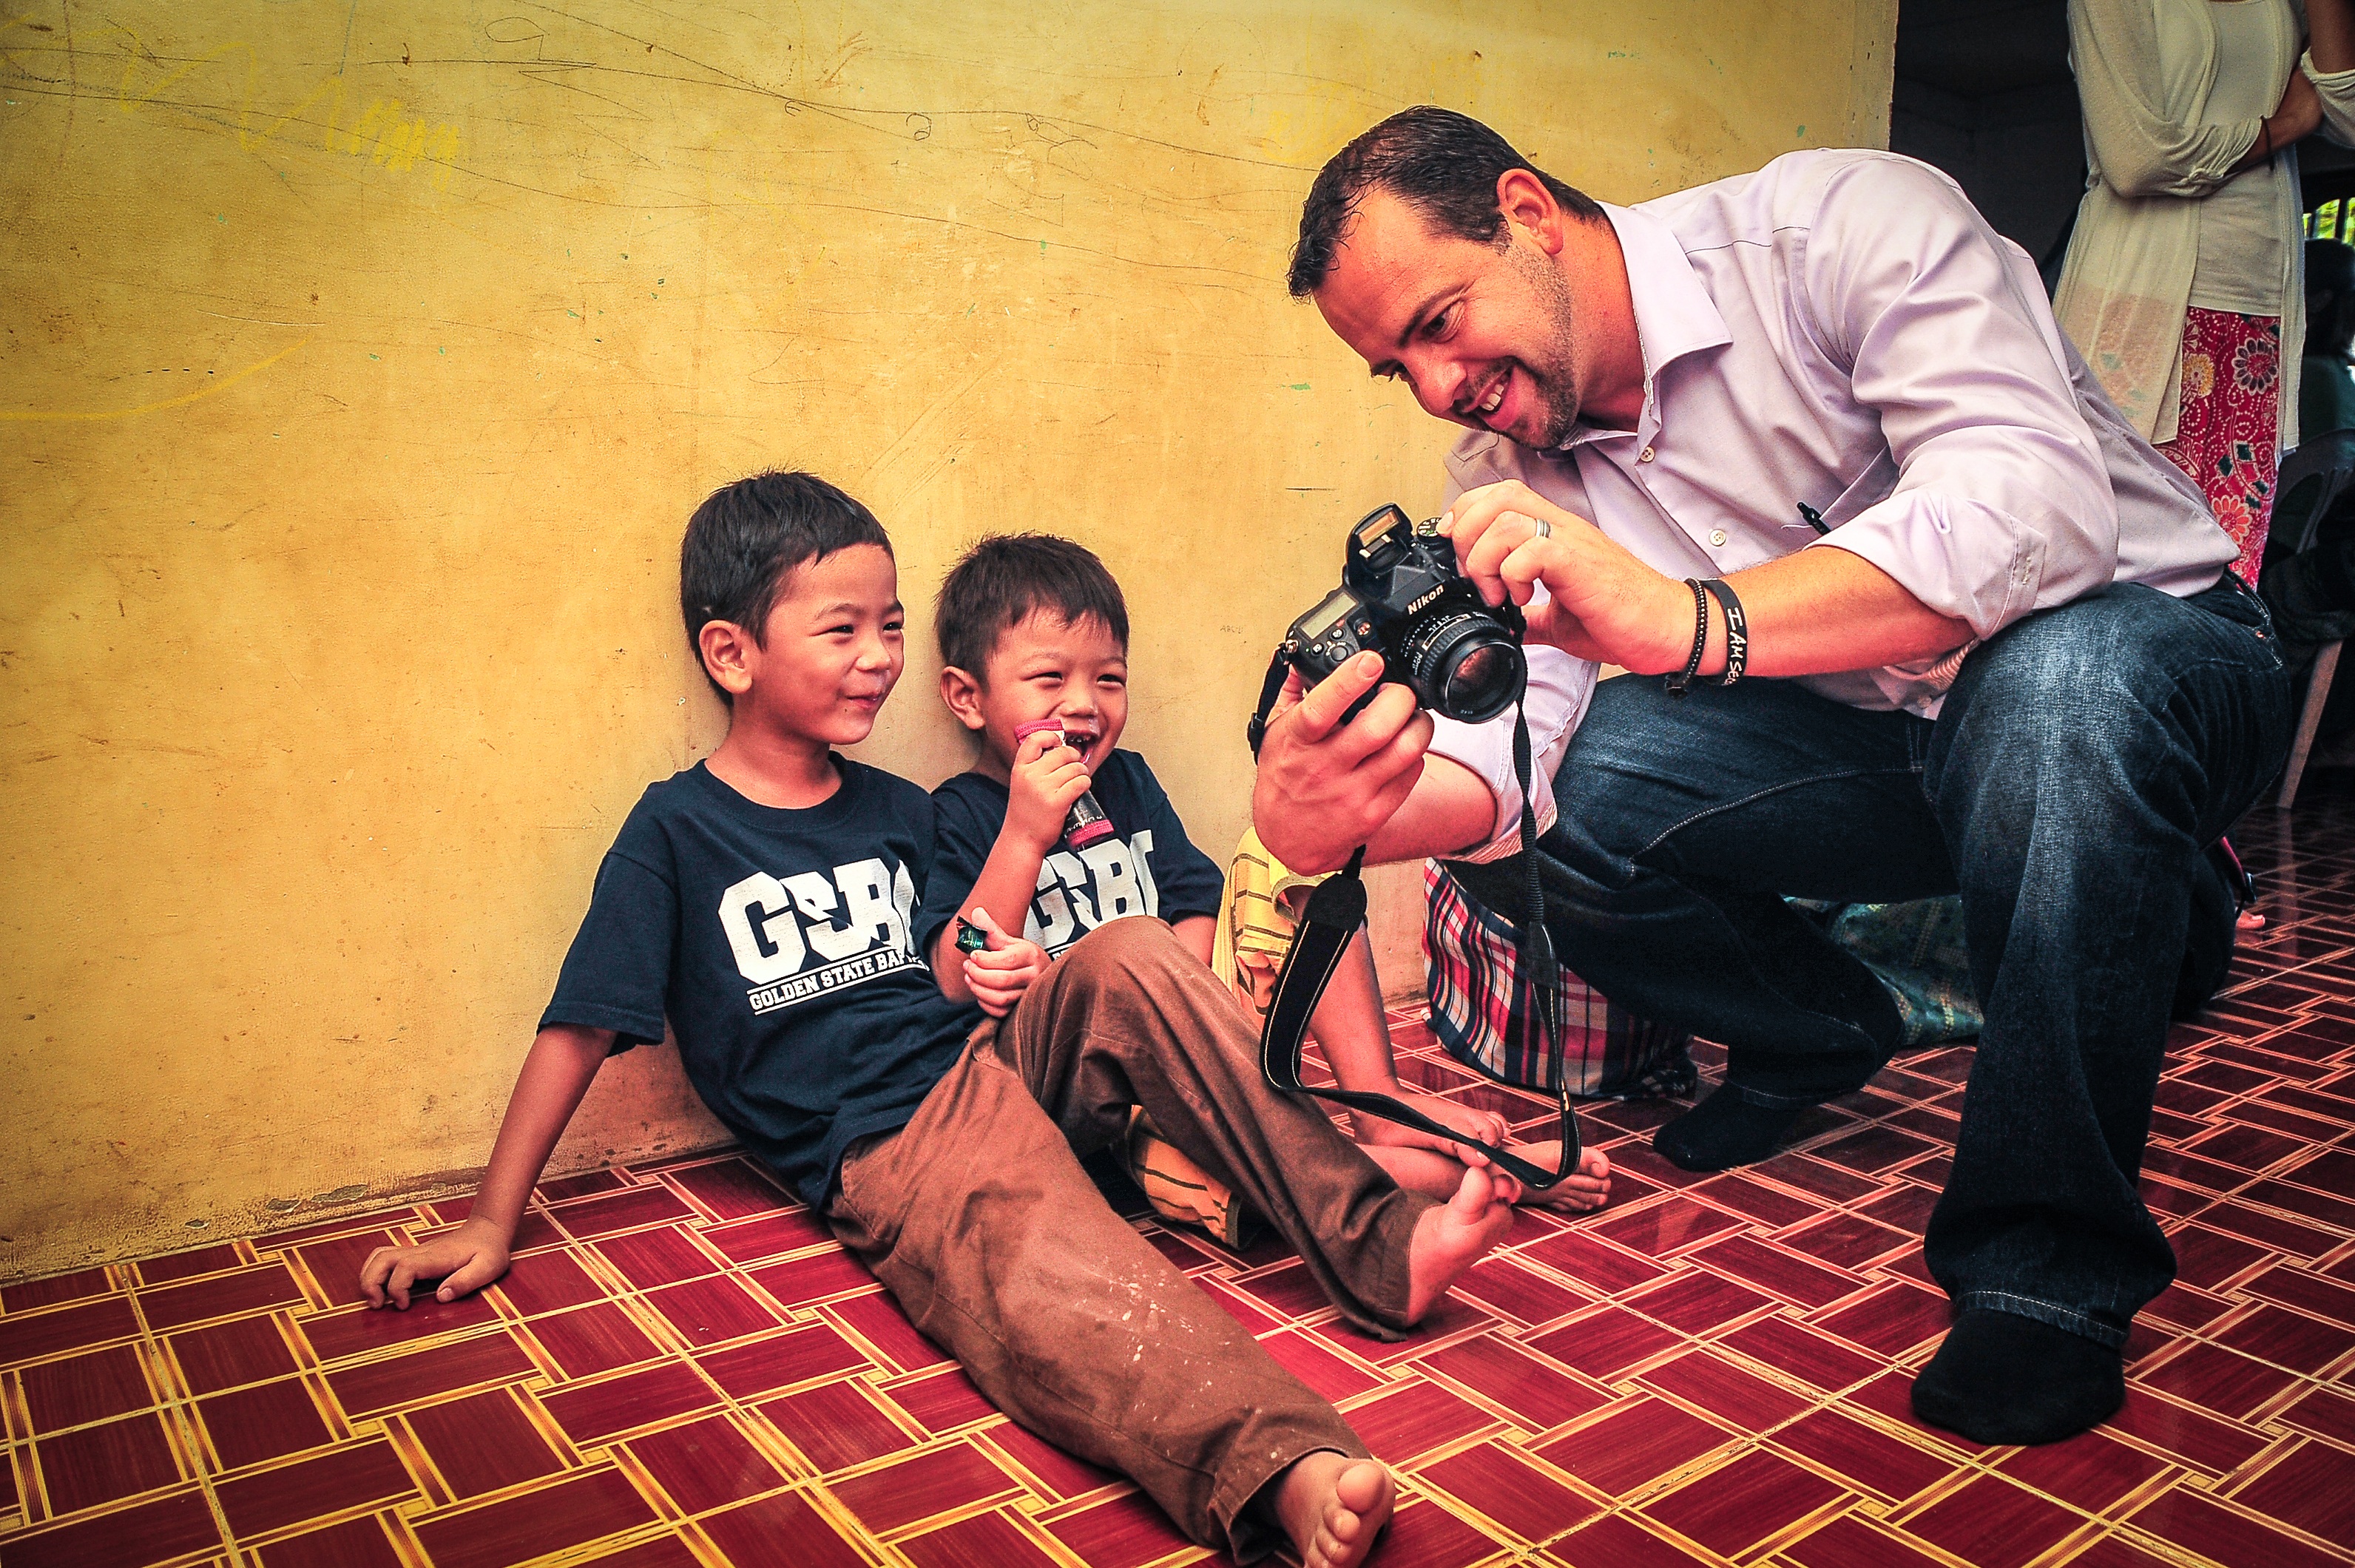
man, person, people, asia, child, christian, mission, children, joy, myanmar, social group